Ferricrete

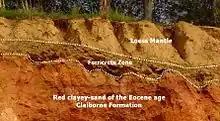
Ferricrete layer in a Gulf Coastal Plain outcrop.

Ferricrete is a hard, erosion-resistant layer of sedimentary rock, usually conglomerate or breccia, that has been cemented into a duricrust by iron oxides. The iron oxide cements are derived from the oxidation of percolating solutions of iron salts. Ferricretes form at or near the land surface and may contain non-local sediments that have been transported from outside the immediate area of the deposit.